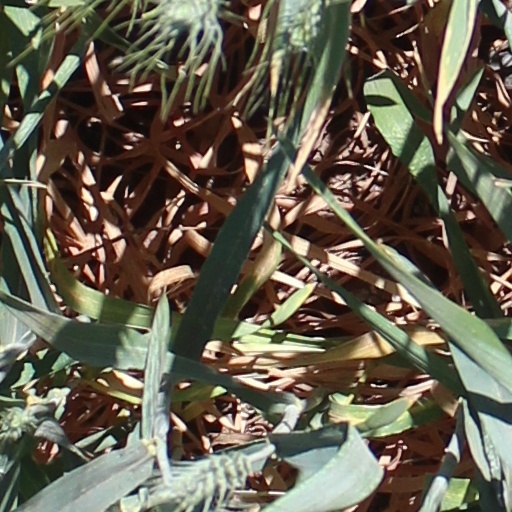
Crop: wheat